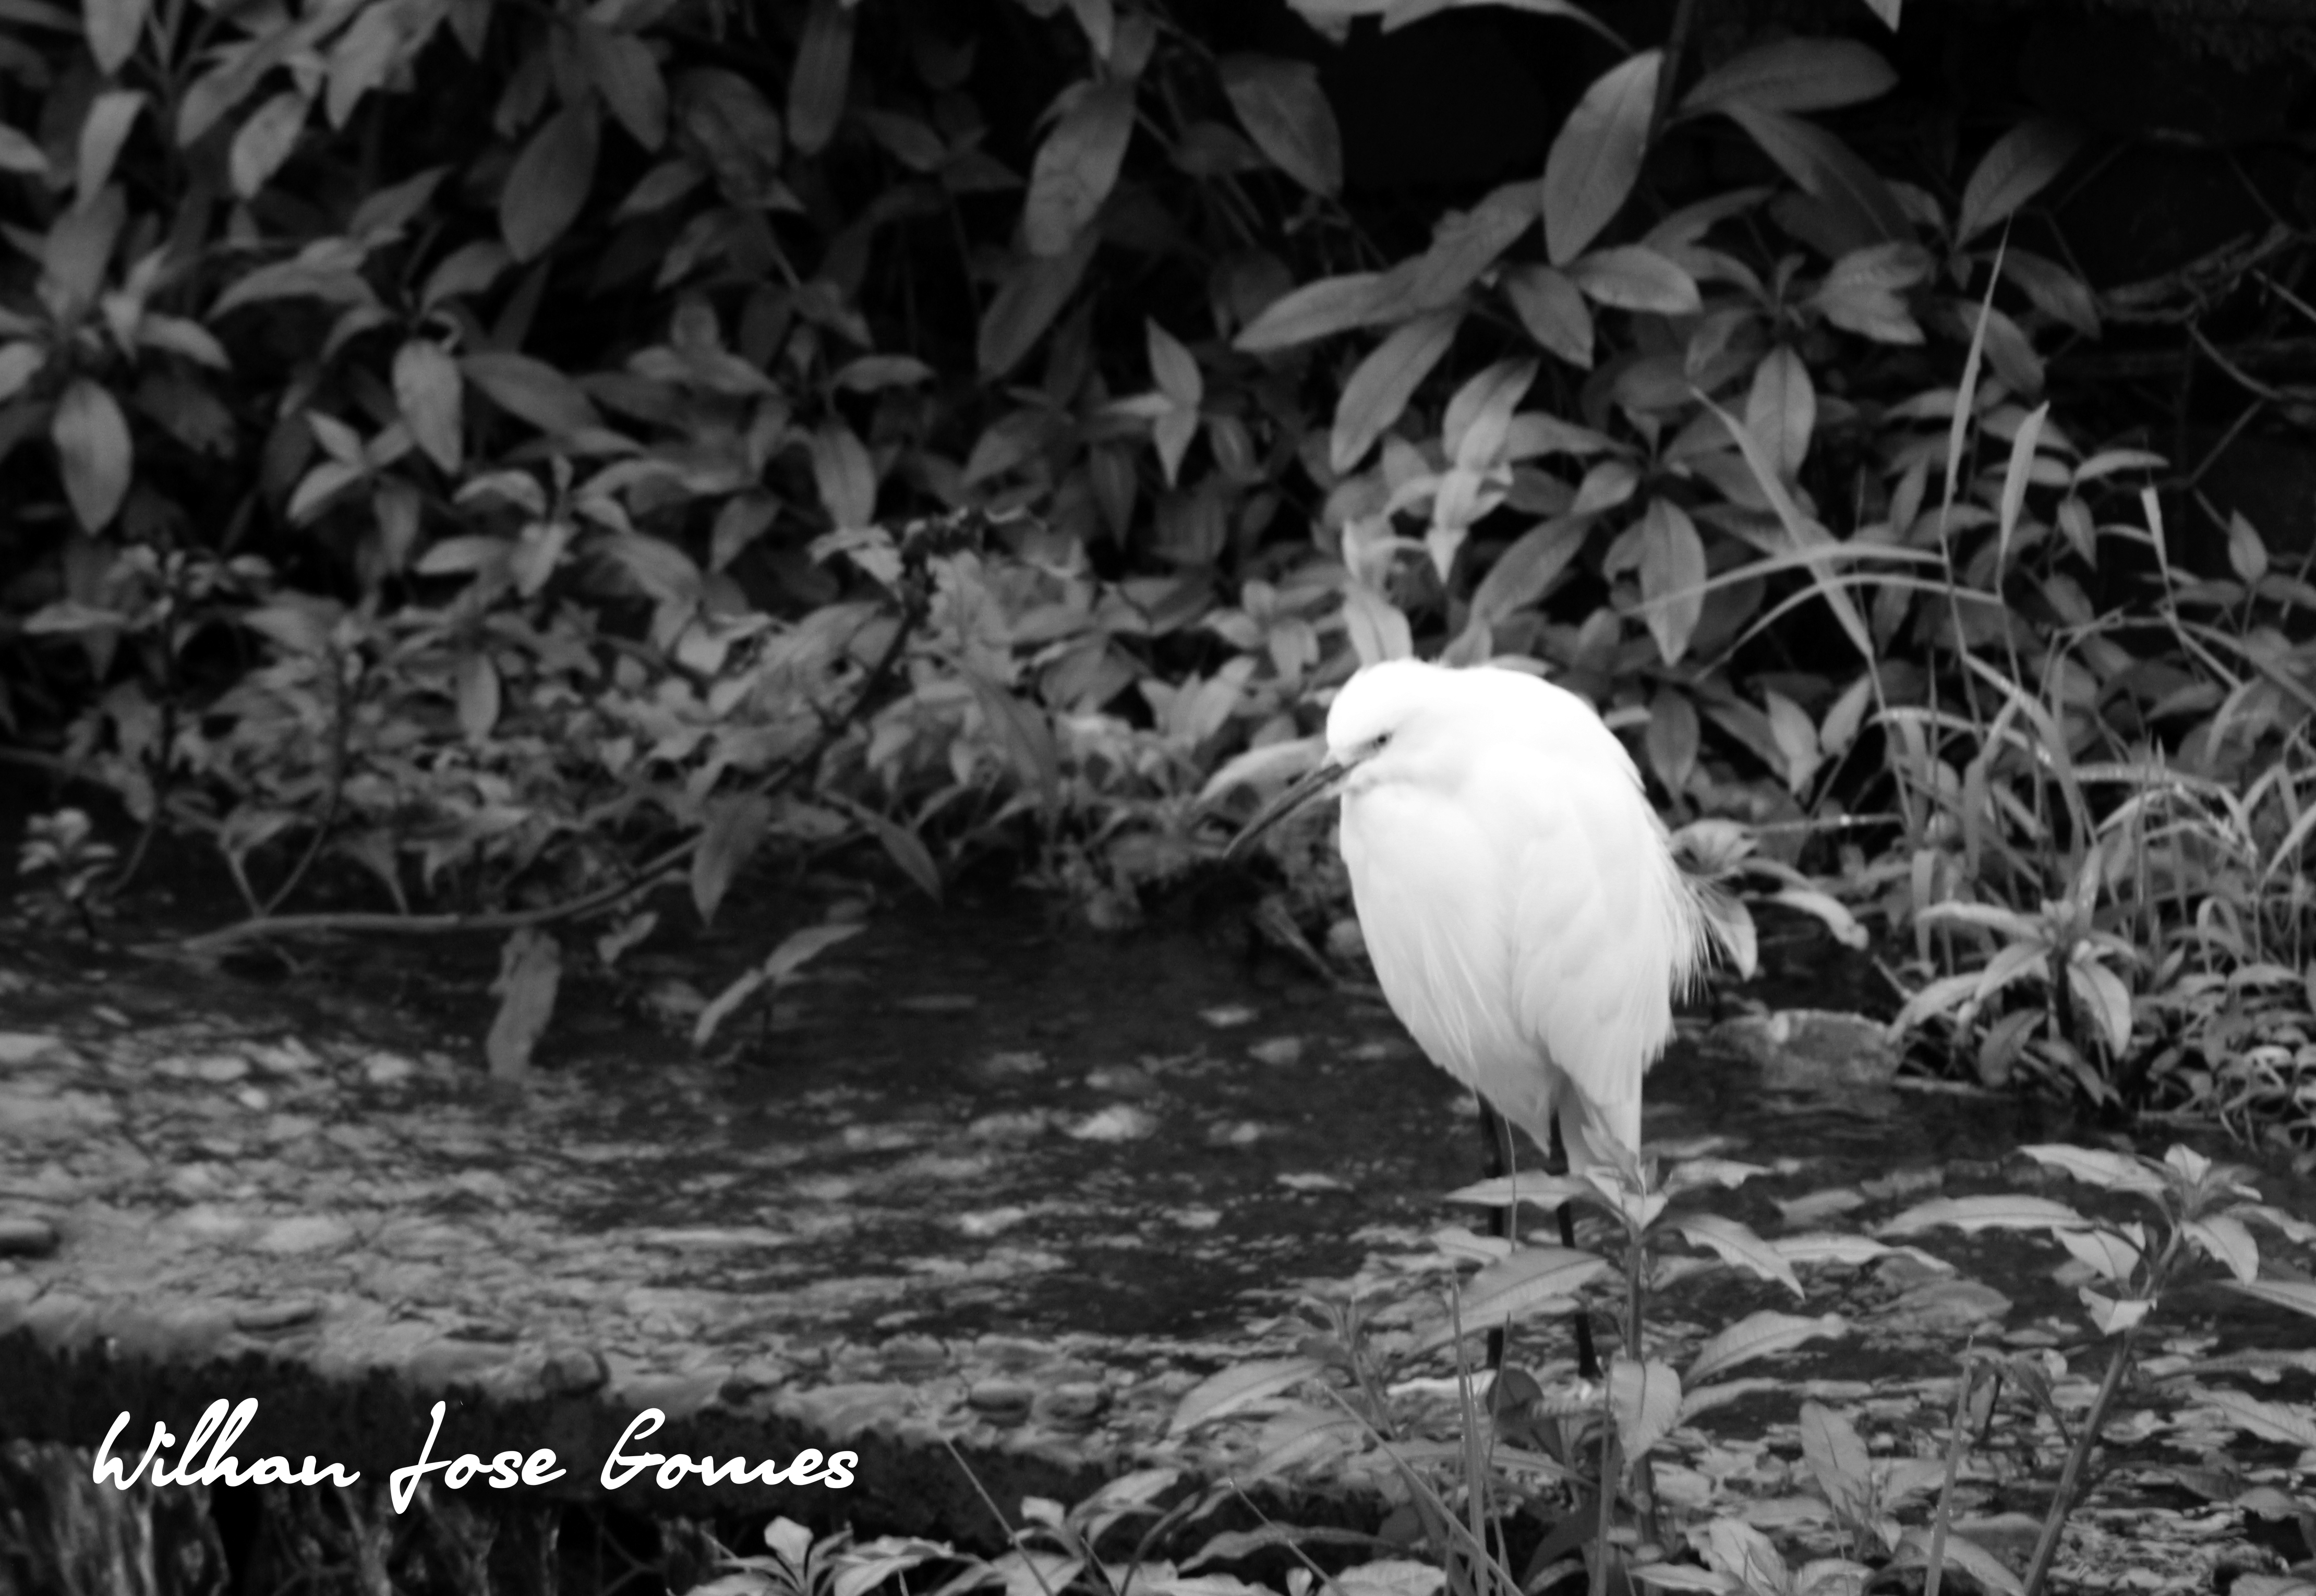
bird, black and white, monochrome photography, beak, fauna, photography, monochrome, wildlife, water, egret, water bird, branch, ciconiiformes, heron, tree, stock photography, feather